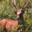
Label: deer